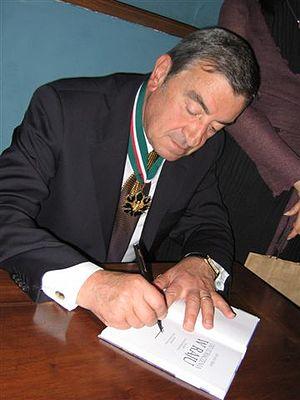
Arturo Mari est un photographe italien contemporain.